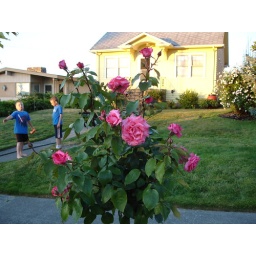
Here is a pic of the rose tree with several blooms in front of our house.